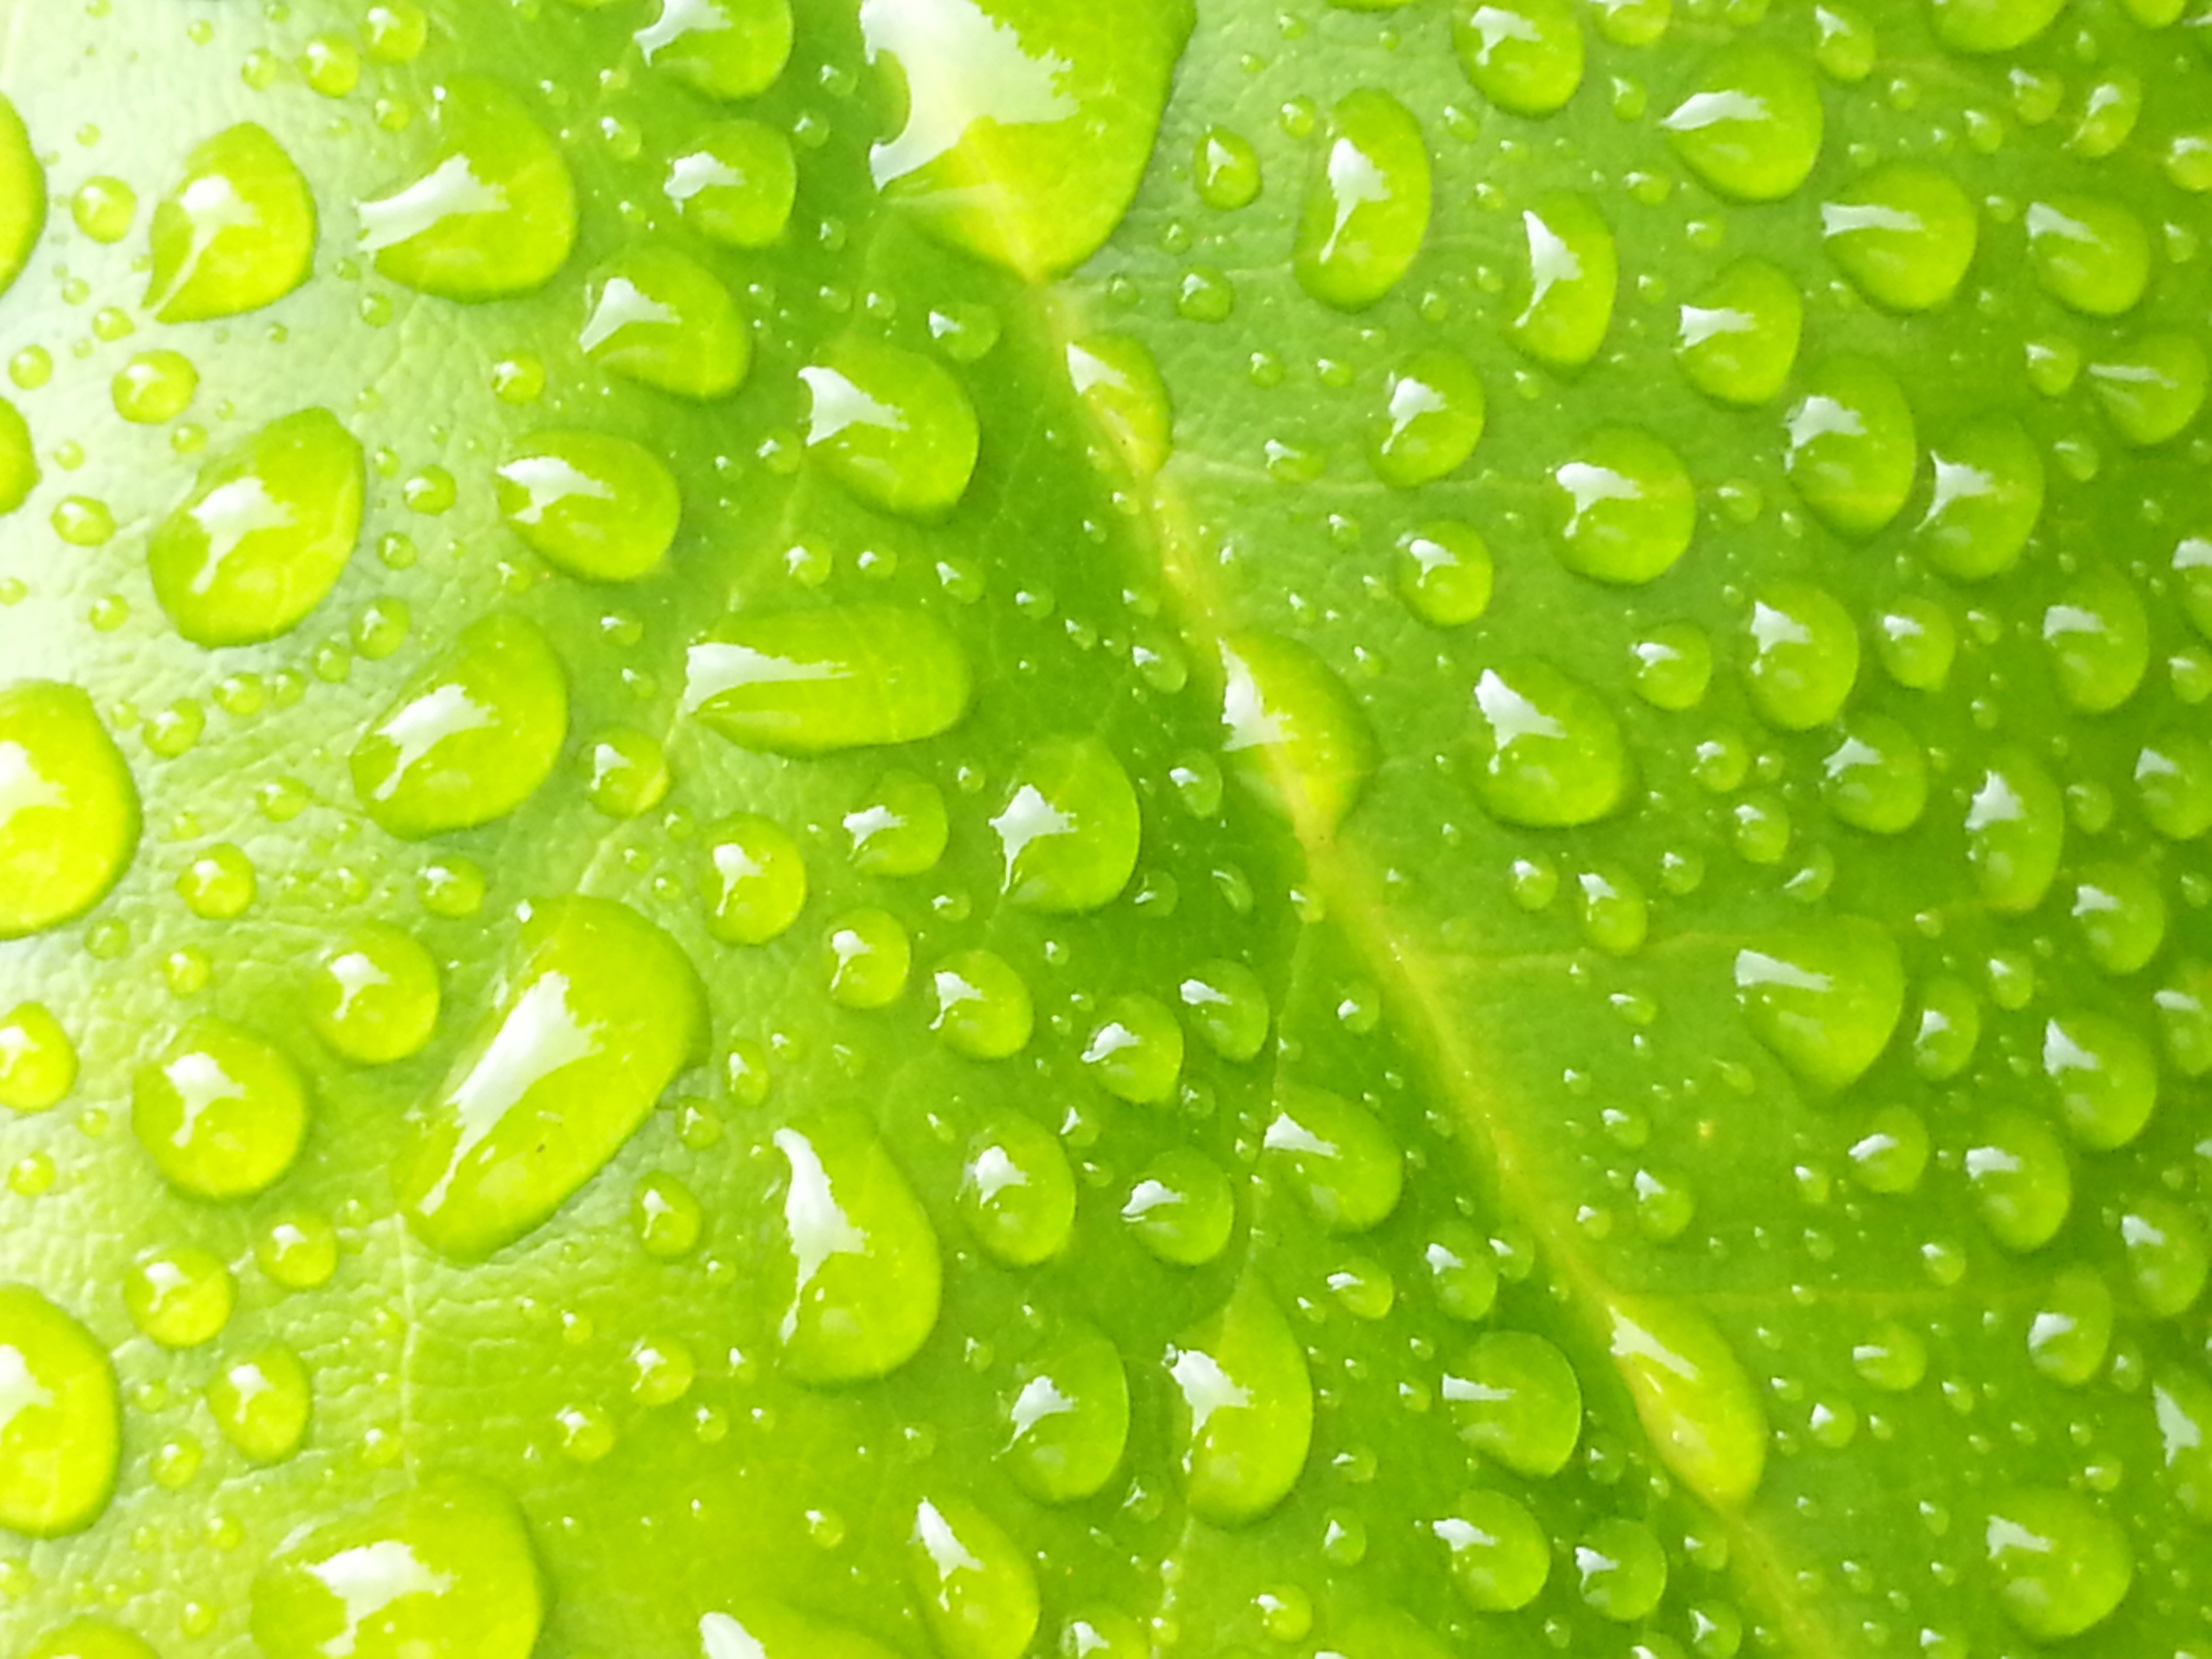
water, drop, dew, plant, rain, leaf, flower, raindrop, green, drip, leaves, algae, moisture, macro photography, green algae, annual plant, land plant